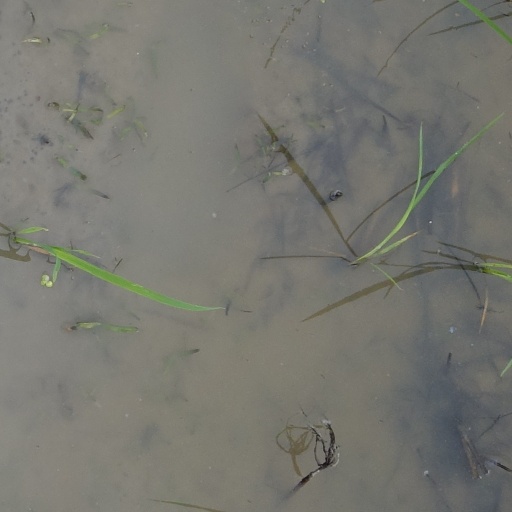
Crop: rice